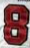
Number: 8